Chinatown, Kuala Terengganu

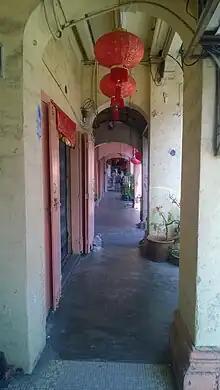
The 'kaki lima' or five-foot way in Chinatown, Kuala Terengganu. This is a typical feature of Malaysian Chinatowns.

The culture in Chinatown has been one that is an admixture of the Malay and Chinese traditions and lifestyles. Chinese traditions and customs can be found everywhere in this place and Chinese new year is celebrated widely by the Chinese residents. The influence of local Malay culture in Terengganu also gave rise to the small Peranakan community locally known as "Mek and Awang". This community is quite similar to their counterparts in Penang and Malacca known as Baba and Nyonya, but still retains its own uniqueness and differences. Mek and Awang community is centred in two main places, Chinatown, and Kampung Tiruk, a village about 14 km from Kuala Terengganu.